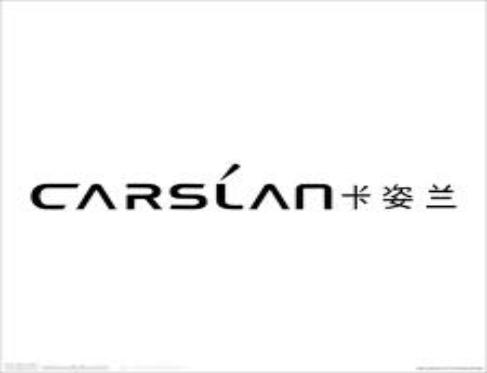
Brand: Carslan
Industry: Necessities